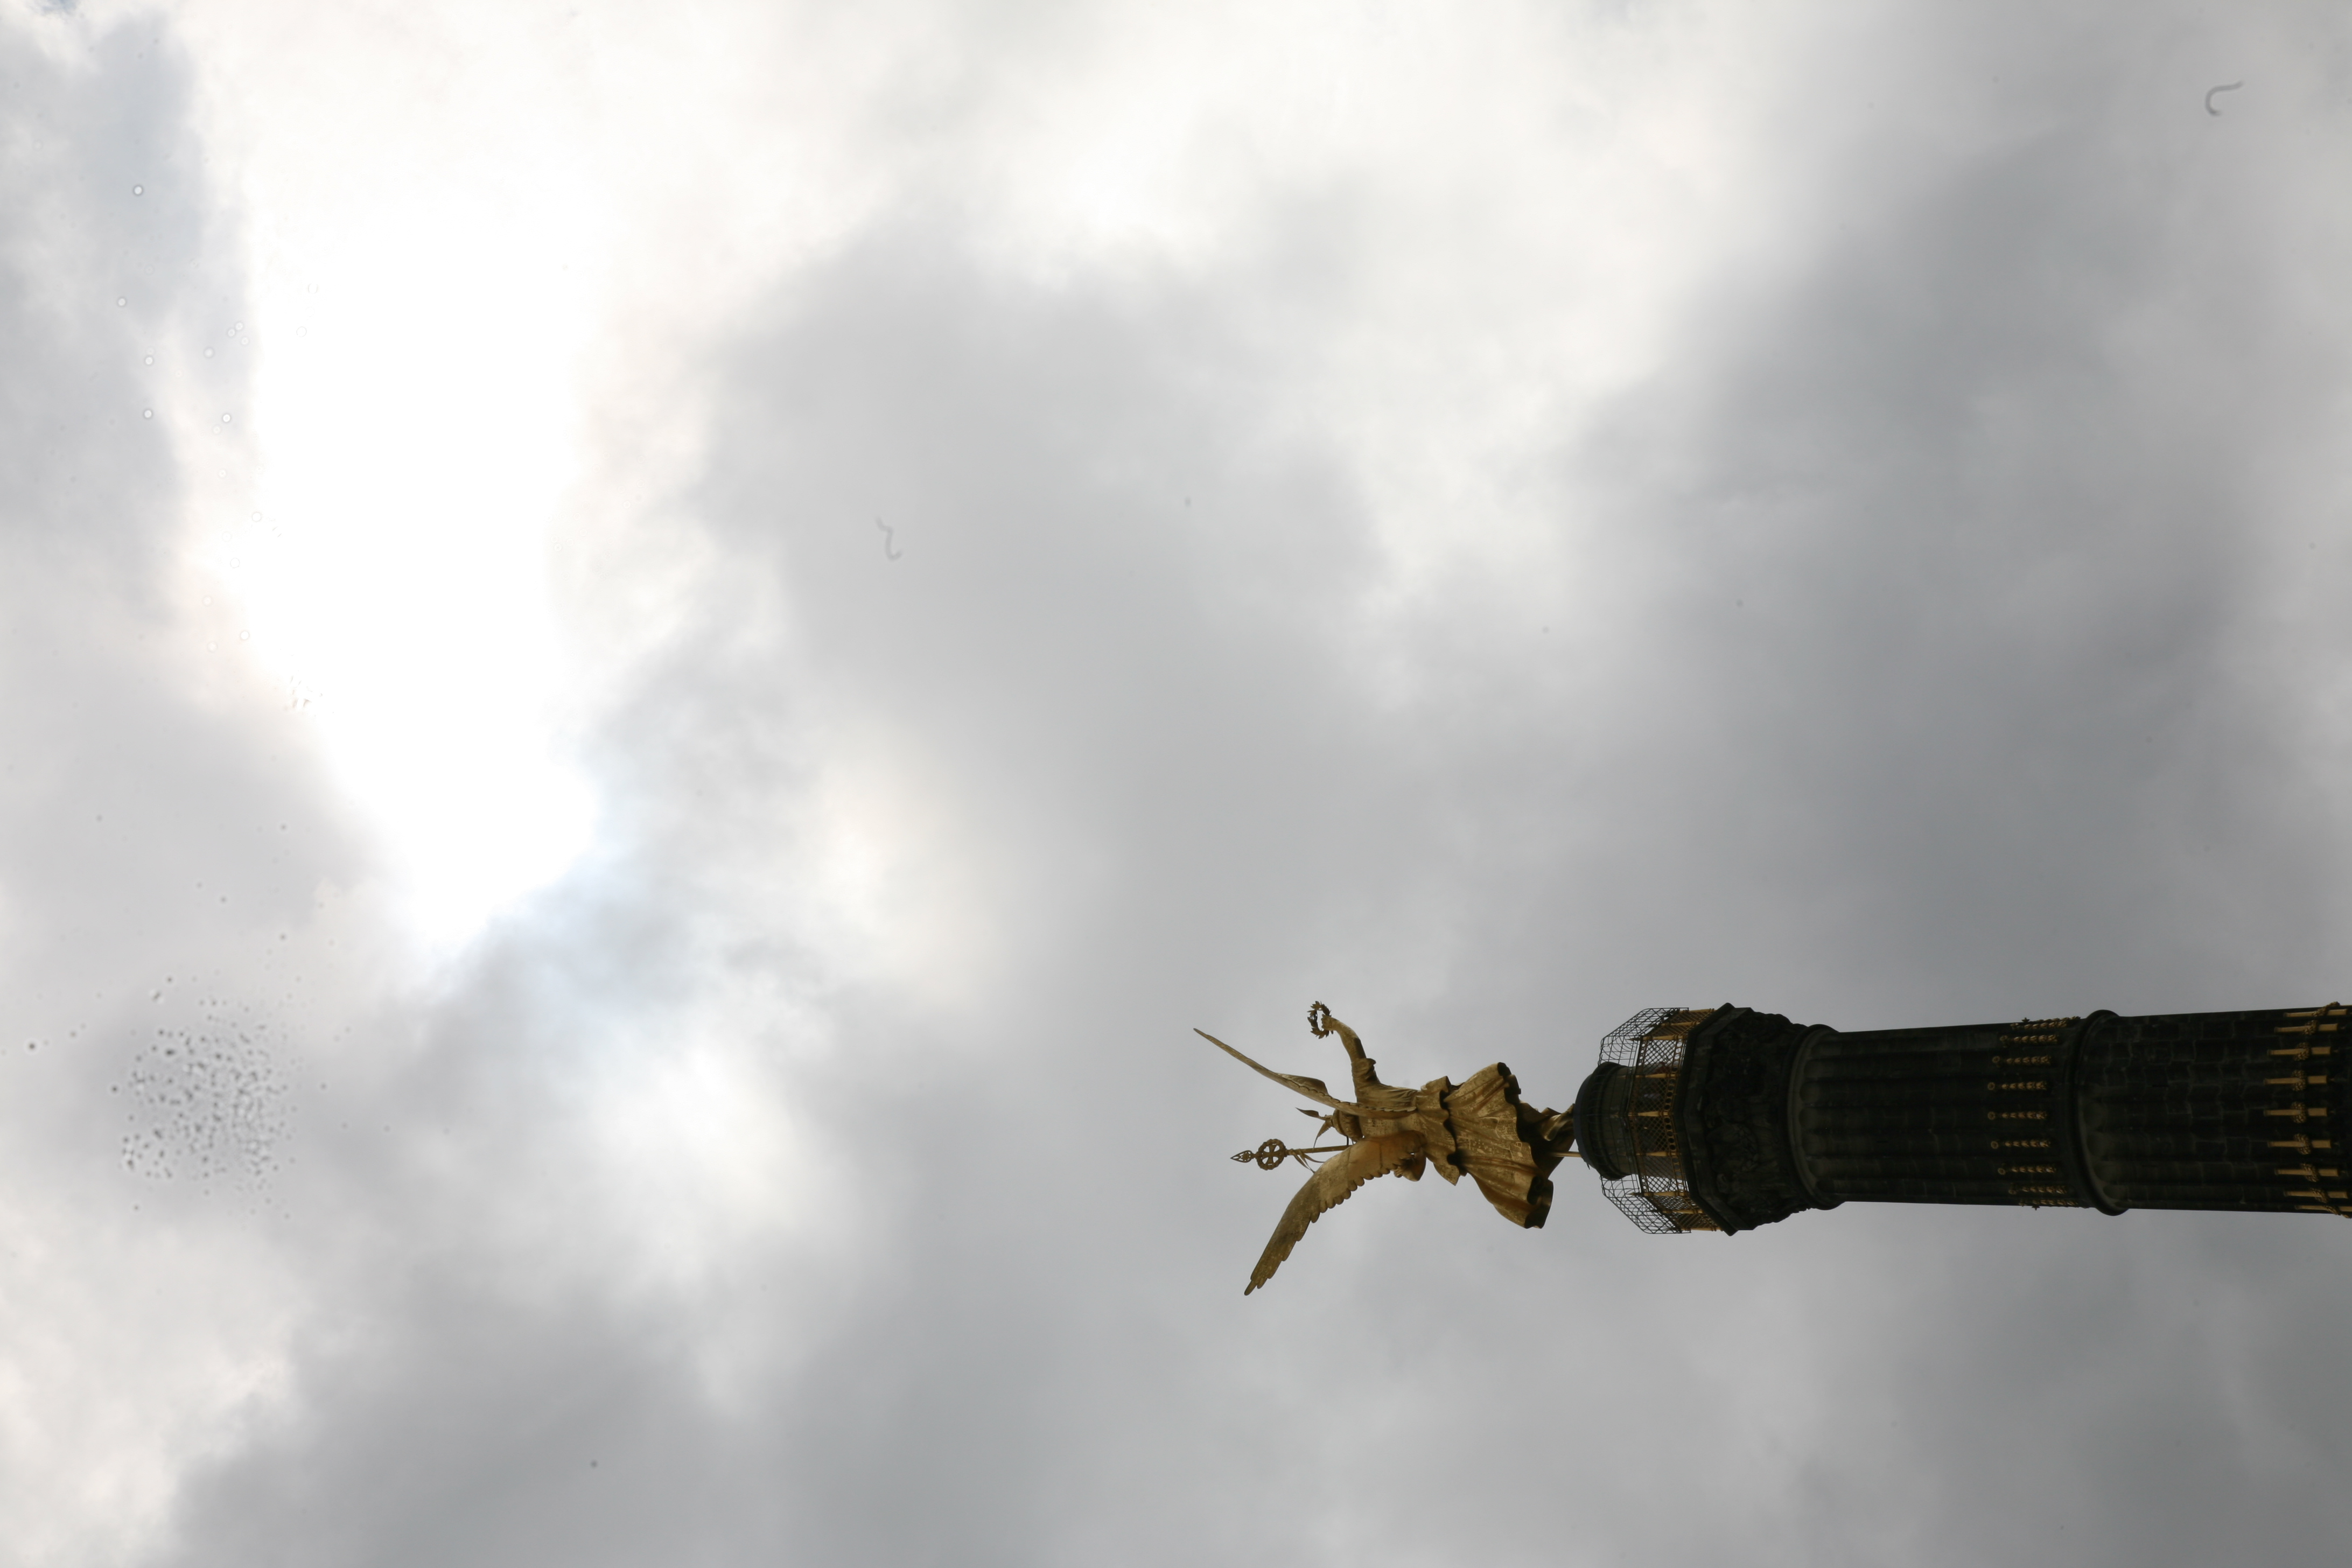
cloud, sky, monument, statue, column, tower, drake, spire, germany, deutschland, allemagne, berlin, mitte, victoria, tiergarten, strack, victorycolumn, friedrichdrake, siegessa le, groserstern, atmospheric phenomenon, atmosphere of earth